Eccentricity (behavior)

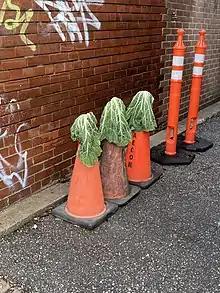
Evidence of whimsically eccentric behavior: large cabbage leaves purposefully and humorously placed on a neat row of traffic cones in the Dovercourt neighborhood of Toronto.

A person who is simply in a "fish out of water" situation is not, by the strictest definition, an eccentric since (presumably) they may be ordinary by the conventions of their native environment.